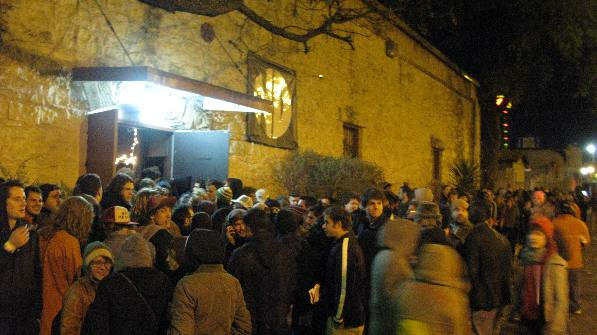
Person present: Yes